Tatsukichi Minobe

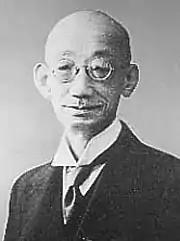

His wife was the daughter of Dairoku Kikuchi, and his son Ryokichi Minobe was governor of Tokyo (1967–1979).